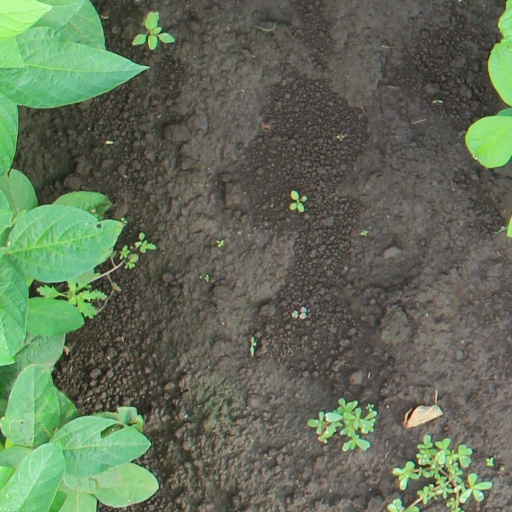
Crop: soybean